Ivory pomegranate

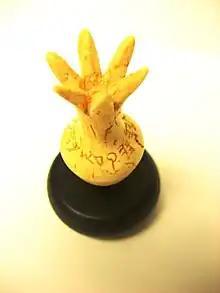
A photo of the reconstructed artifact

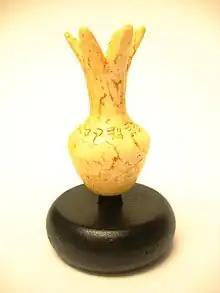
Lateral view

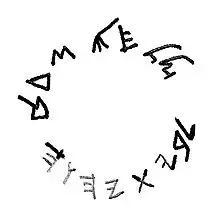
A drawing of the Paleo-Hebrew inscription with missing letters shown as faded

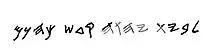
Paleo-Hebrew inscription from right to left

The ivory pomegranate or Jerusalem Pomegranate is a thumb-sized ornamental artifact acquired by the Israel Museum. It is not actually made of ivory, but of hippopotamus bone and bears an inscription; "Holy (Sacred) to the Priest of the House of God (YHWH)".